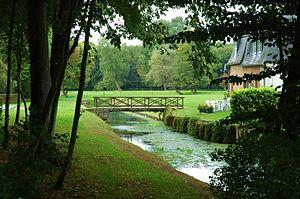
Willeman est une commune française située dans le département du Pas-de-Calais en région Hauts-de-France.